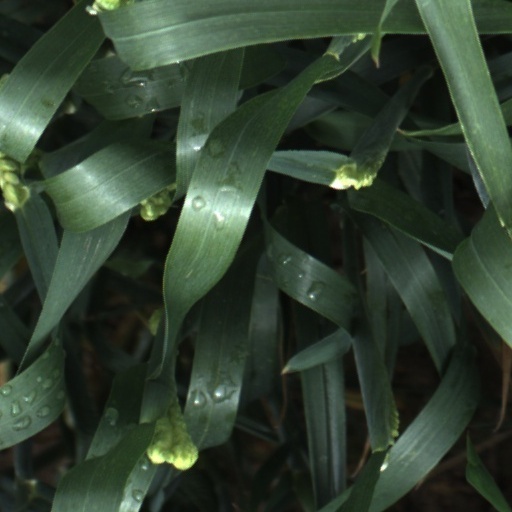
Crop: wheat